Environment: real
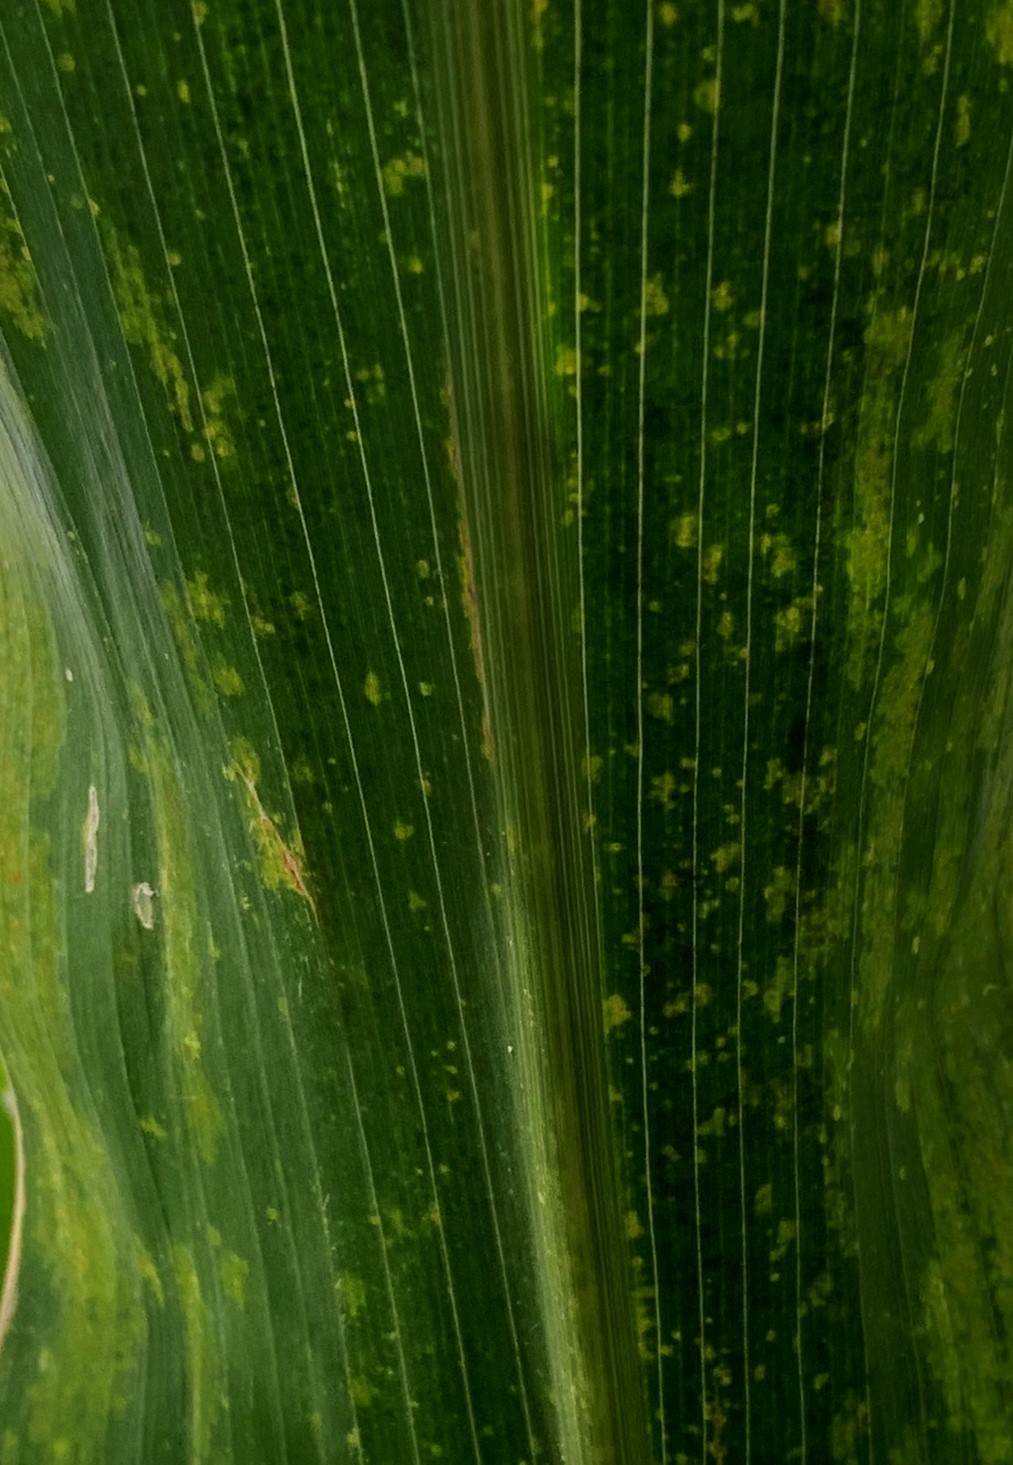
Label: lethal_necrosis